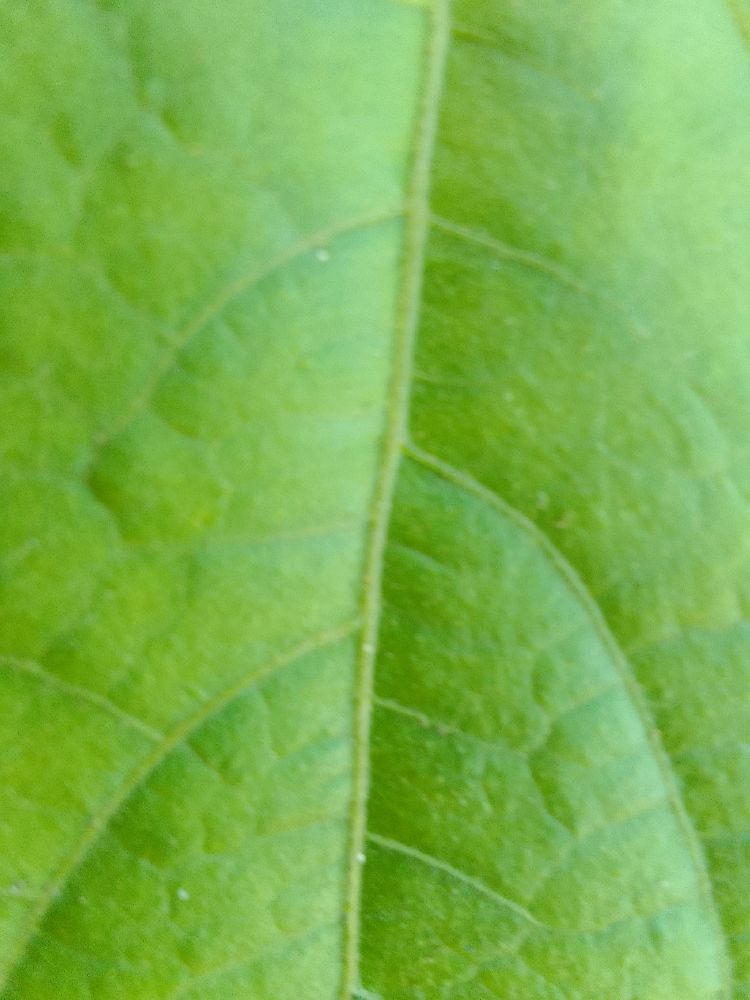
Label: healthy